Kaliningrad Stadium

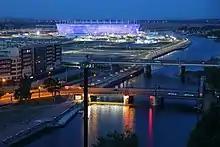
Rostec Arena in the evening

This is a two-tier stadium with a VIP section, equipped with ultramodern security systems and CCTV. The stadium is equipped with more than 700 security cameras.